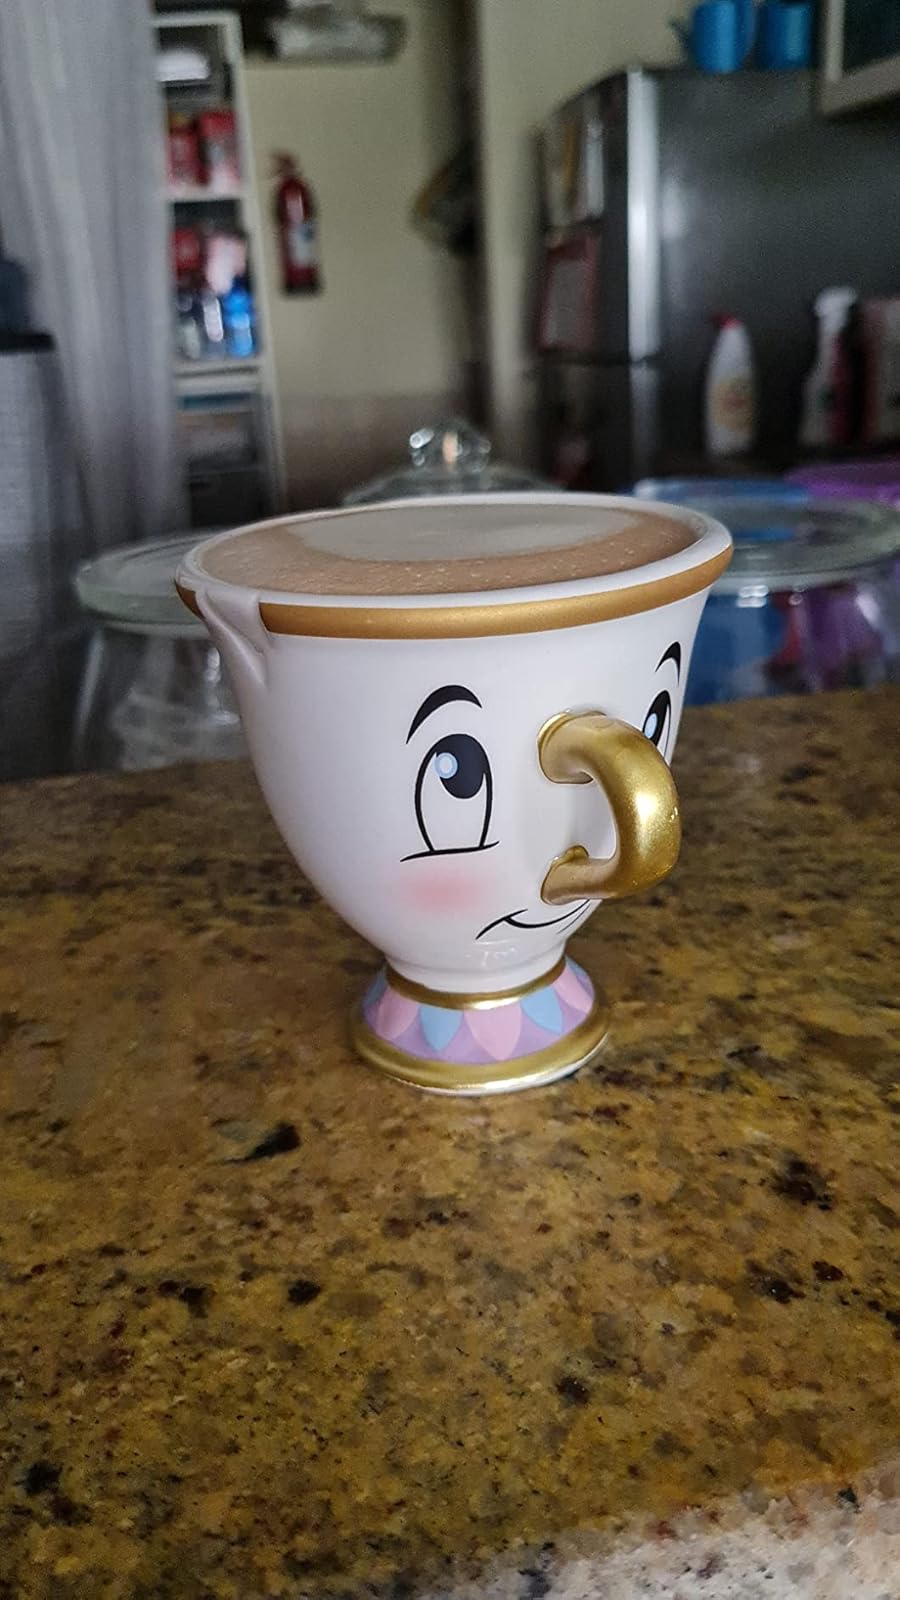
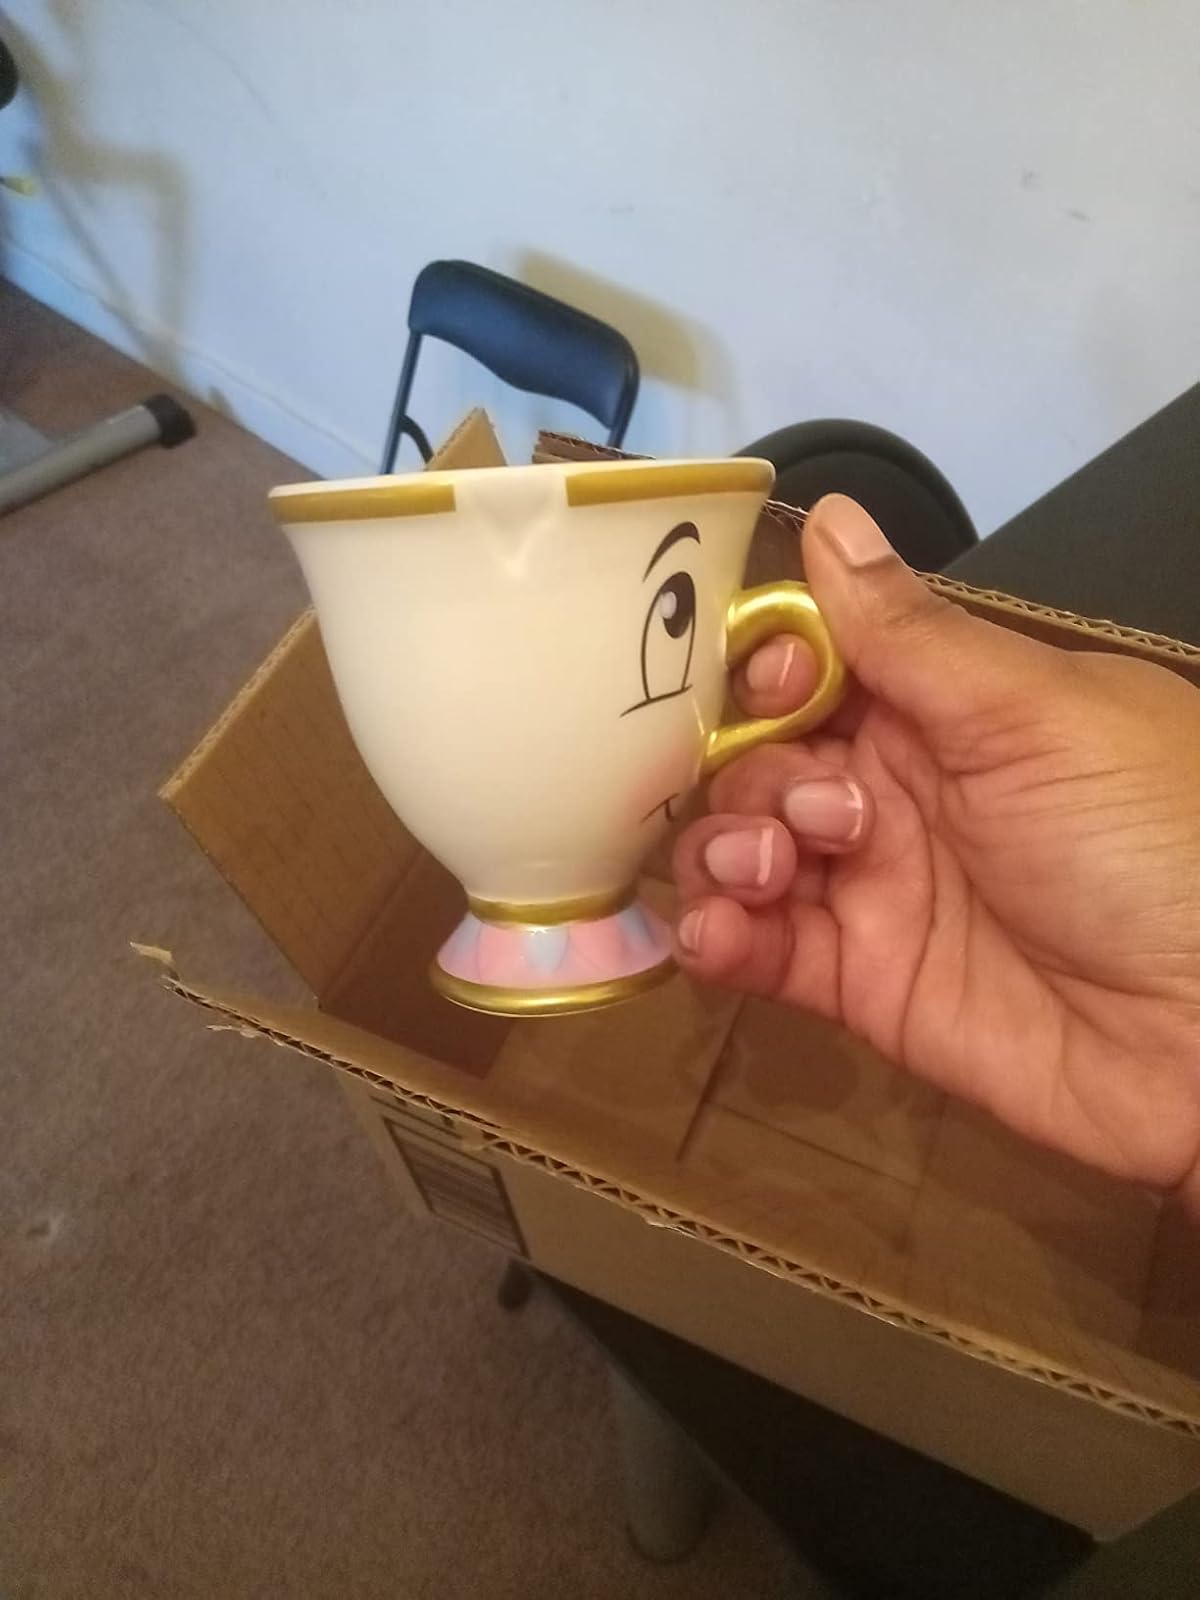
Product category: items_mug
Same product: yes